Cowabunga Canyon Waterpark

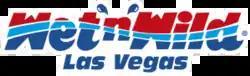
Logo before Pyek Group purchase. Branded as Wet'n'Wild Las Vegas

On August 6, 2011, plans to develop a water park in the Las Vegas Valley were unveiled. The owners of the Hawaiian Falls chain of water parks in Texas were behind the proposal to open the park by Memorial Day Weekend 2012. On November 14, 2011, "Splash Canyon Waterpark" was officially announced along with a listing of the rides and attractions to be included in the park. On February 3, 2012, it was announced that the opening of the water park would be delayed by a year.